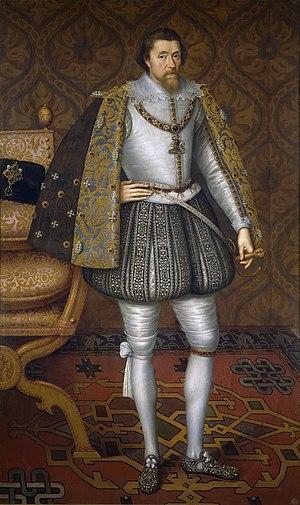
L'histoire du Royaume-Uni, État souverain englobant les quatre nations constitutives que sont l’Angleterre, l’Écosse, le pays de Galles et l’Irlande du Nord, est indissociable de celle du Parlement du Royaume-Uni. Elle débute en 1707 avec les actes d'Union qui opèrent une union politique du Royaume d'Angleterre et du Royaume d'Écosse et marquent la naissance du Royaume de Grande-Bretagne. En 1800, un nouvel Acte d'Union lie celui-ci au royaume d'Irlande pour former le Royaume-Uni de Grande-Bretagne et d'Irlande. En 1921, à l'issue de la guerre d'indépendance irlandaise, l'État libre d'Irlande obtient son indépendance et se sépare de l'Irlande du Nord, qui demeure une partie du Royaume-Uni. Depuis 1927, son nom officiel est « Royaume-Uni de Grande-Bretagne et d'Irlande du Nord ».
La monarchie du Royaume-Uni est un système de gouvernement, fondé sur le système de Westminster, dans lequel un monarque héréditaire est le souverain du Royaume-Uni et de ses territoires d'outre-mer. Il est à l'origine des pouvoirs exécutif, judiciaire et législatif. Le monarque britannique est le gouverneur suprême de l'Église d'Angleterre et le chef d'État des seize royaumes du Commonwealth. Cette forme d'union personnelle s'est développée à partir de l'ancien empire colonial britannique, mais ces pays sont indépendants et la monarchie de chacun d'entre eux est juridiquement distincte. Il est également, depuis George VI, le chef symbolique du Commonwealth composé de cinquante-deux pays.
Le royaume d'Écosse était un État souverain situé en Europe de l'Ouest. Il occupait le tiers nord de la Grande-Bretagne, et partageait au sud une frontière commune avec le royaume d'Angleterre. Il a existé de 843 jusqu'à l'acte d'Union de 1707, qui l'a uni au royaume d'Angleterre pour former le royaume de Grande-Bretagne. À partir de 1482, après la prise de contrôle de la ville de Berwick par l'Angleterre, le territoire du royaume d'Écosse correspondait à celui de l'Écosse actuelle. Ce royaume était bordé par la mer du Nord à l'est, l'océan Atlantique au nord et à l'ouest, et le canal du Nord et la mer d'Irlande au sud-ouest. En dehors de la Grande-Bretagne proprement dite, le royaume d'Écosse comprend plus de 790 îles.
Les Covenantaires formèrent un important mouvement religieux et politique en Écosse au XVIIᵉ siècle. Du point de vue religieux, ce mouvement s'attacha surtout à promouvoir et à développer le presbytérianisme, et à en faire une forme de gouvernement souhaitée par le peuple, en opposition avec l'épiscopalisme, qui avait les faveurs de la couronne. Du point de vue politique, ce mouvement vit d'importantes évolutions du caractère et du fonctionnement du Parlement écossais, qui commença à se démarquer progressivement de ses origines médiévales. Dans son ensemble, ce mouvement était essentiellement conservateur dans le ton, mais il amorça une révolution qui embrasa l'Écosse, l'Angleterre et l'Irlande, et qui fut appelée les guerres des Trois Royaumes.
L’Angleterre est la plus étendue et la plus peuplée des quatre nations qui composent le Royaume-Uni. L'Angleterre correspond approximativement au territoire conquis par les Anglo-Saxons au Vᵉ siècle, avant d'être unifié au Xᵉ siècle et de former le royaume d'Angleterre, qui devient la Grande-Bretagne par les Actes d'Union de 1707 avec le royaume d'Écosse, puis le Royaume-Uni par l'Acte d'Union de 1800 avec le royaume d'Irlande.
L'Union des Couronnes fait référence à l'accession en 1603 de Jacques VI Stuart, roi d'Écosse, au trône d'Angleterre, sous le nom de Jacques Iᵉʳ, réunissant ainsi ces deux pays sous un seul monarque, à la suite de la mort de sa cousine, Élisabeth Iʳᵉ, dernier monarque de la dynastie Tudor, décédée célibataire et sans enfant.
L'alliance anglo-marocaine a été établie à la fin du XVIᵉ siècle et le début du XVIIᵉ siècle entre les royaumes de l'Angleterre et du Maroc. Les accords commerciaux avaient été établis par la reine Élisabeth Iʳᵉ d'Angleterre et le sultan marocain Ahmed al-Mansour sur la base d'une hostilité mutuelle au roi espagnol Philippe II. Le commerce des armes a dominé les échanges et les nombreuses tentatives de la collaboration militaire directe ont été aussi faites.